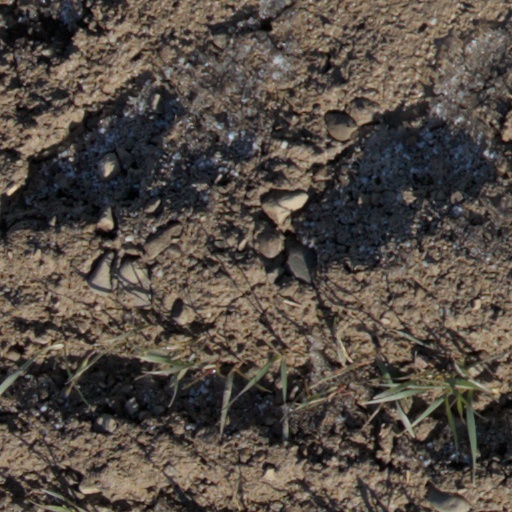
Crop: wheat